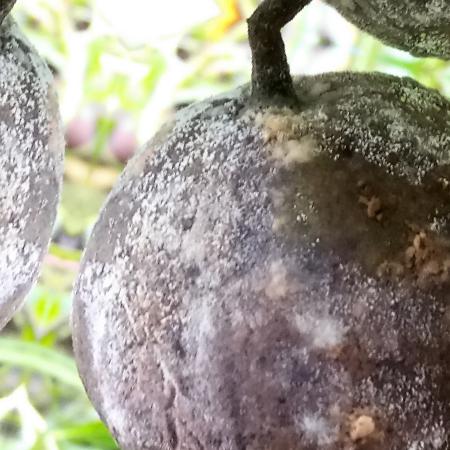
Label: Phytopthora